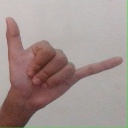
अक्षर: द